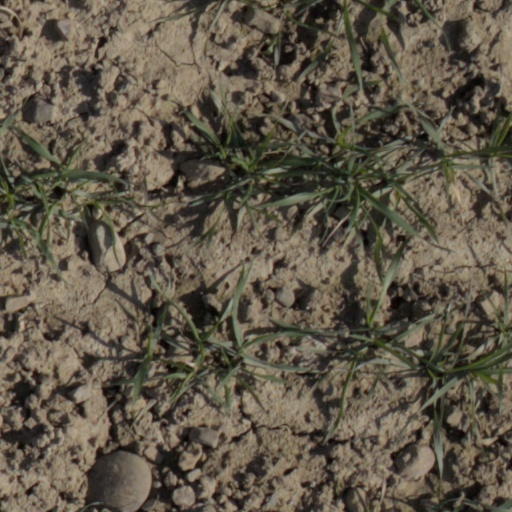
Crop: wheat